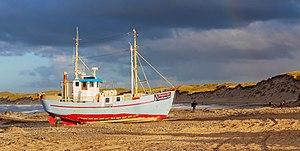
Le Maagen (1935), un bateau de pêche de loisir échoué sur la plage de Nørre Vorupør, sur la côte de la mer du Nord dans la commune de Thisted au Danemark.
Vorupør est une paroisse du Danemark, dans la région du Jutland du Nord, sur la côte de la mer du Nord. Elle est constituée des villages de Nørre Vorupør, peuplé de 591 habitants, et de Sønder Vorupør, beaucoup plus petit et situé 2 km au sud du précédent. Vorupør fait partie de la Commune de Thisted.
Thisted est une commune du Danemark, dans la région du Jutland du Nord ; c’est également le nom de son chef-lieu et ville principale. La municipalité couvre une superficie de 1 101,65 km² et compte une population totale de 43 660 habitants en 2019.